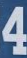
Number: 4